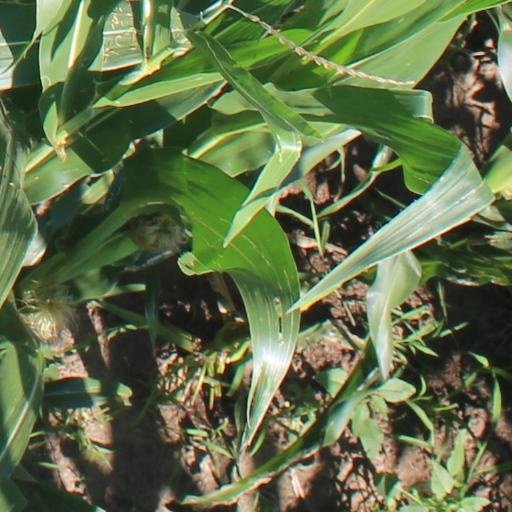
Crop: maize; corn